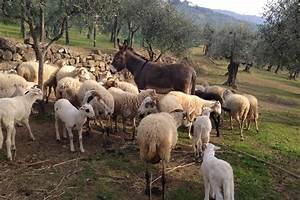
Label: sheep